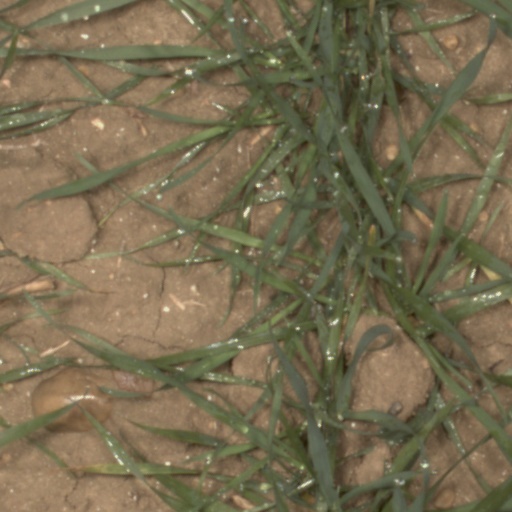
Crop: wheat